Roy Lichtenstein

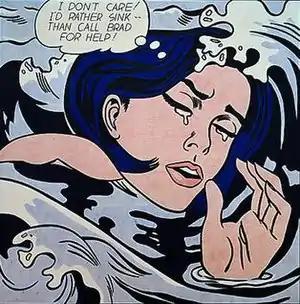
"Drowning Girl" (1963). On display at the Museum of Modern Art, New York

Lichtenstein then left New York to study at Ohio State University, which offered studio courses and a degree in fine arts. His studies were interrupted by a three-year stint in the Army during and after World War II between 1943 and 1946. After being in training programs for languages, engineering in the Army Specialized Training Program, and pilot training, all of which were cancelled, Lichtenstein served as an orderly, draftsman, and artist.